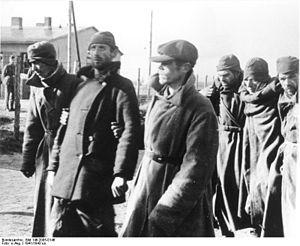
Sandbostel est une municipalité de l'arrondissement de Rotenburg en Basse-Saxe.